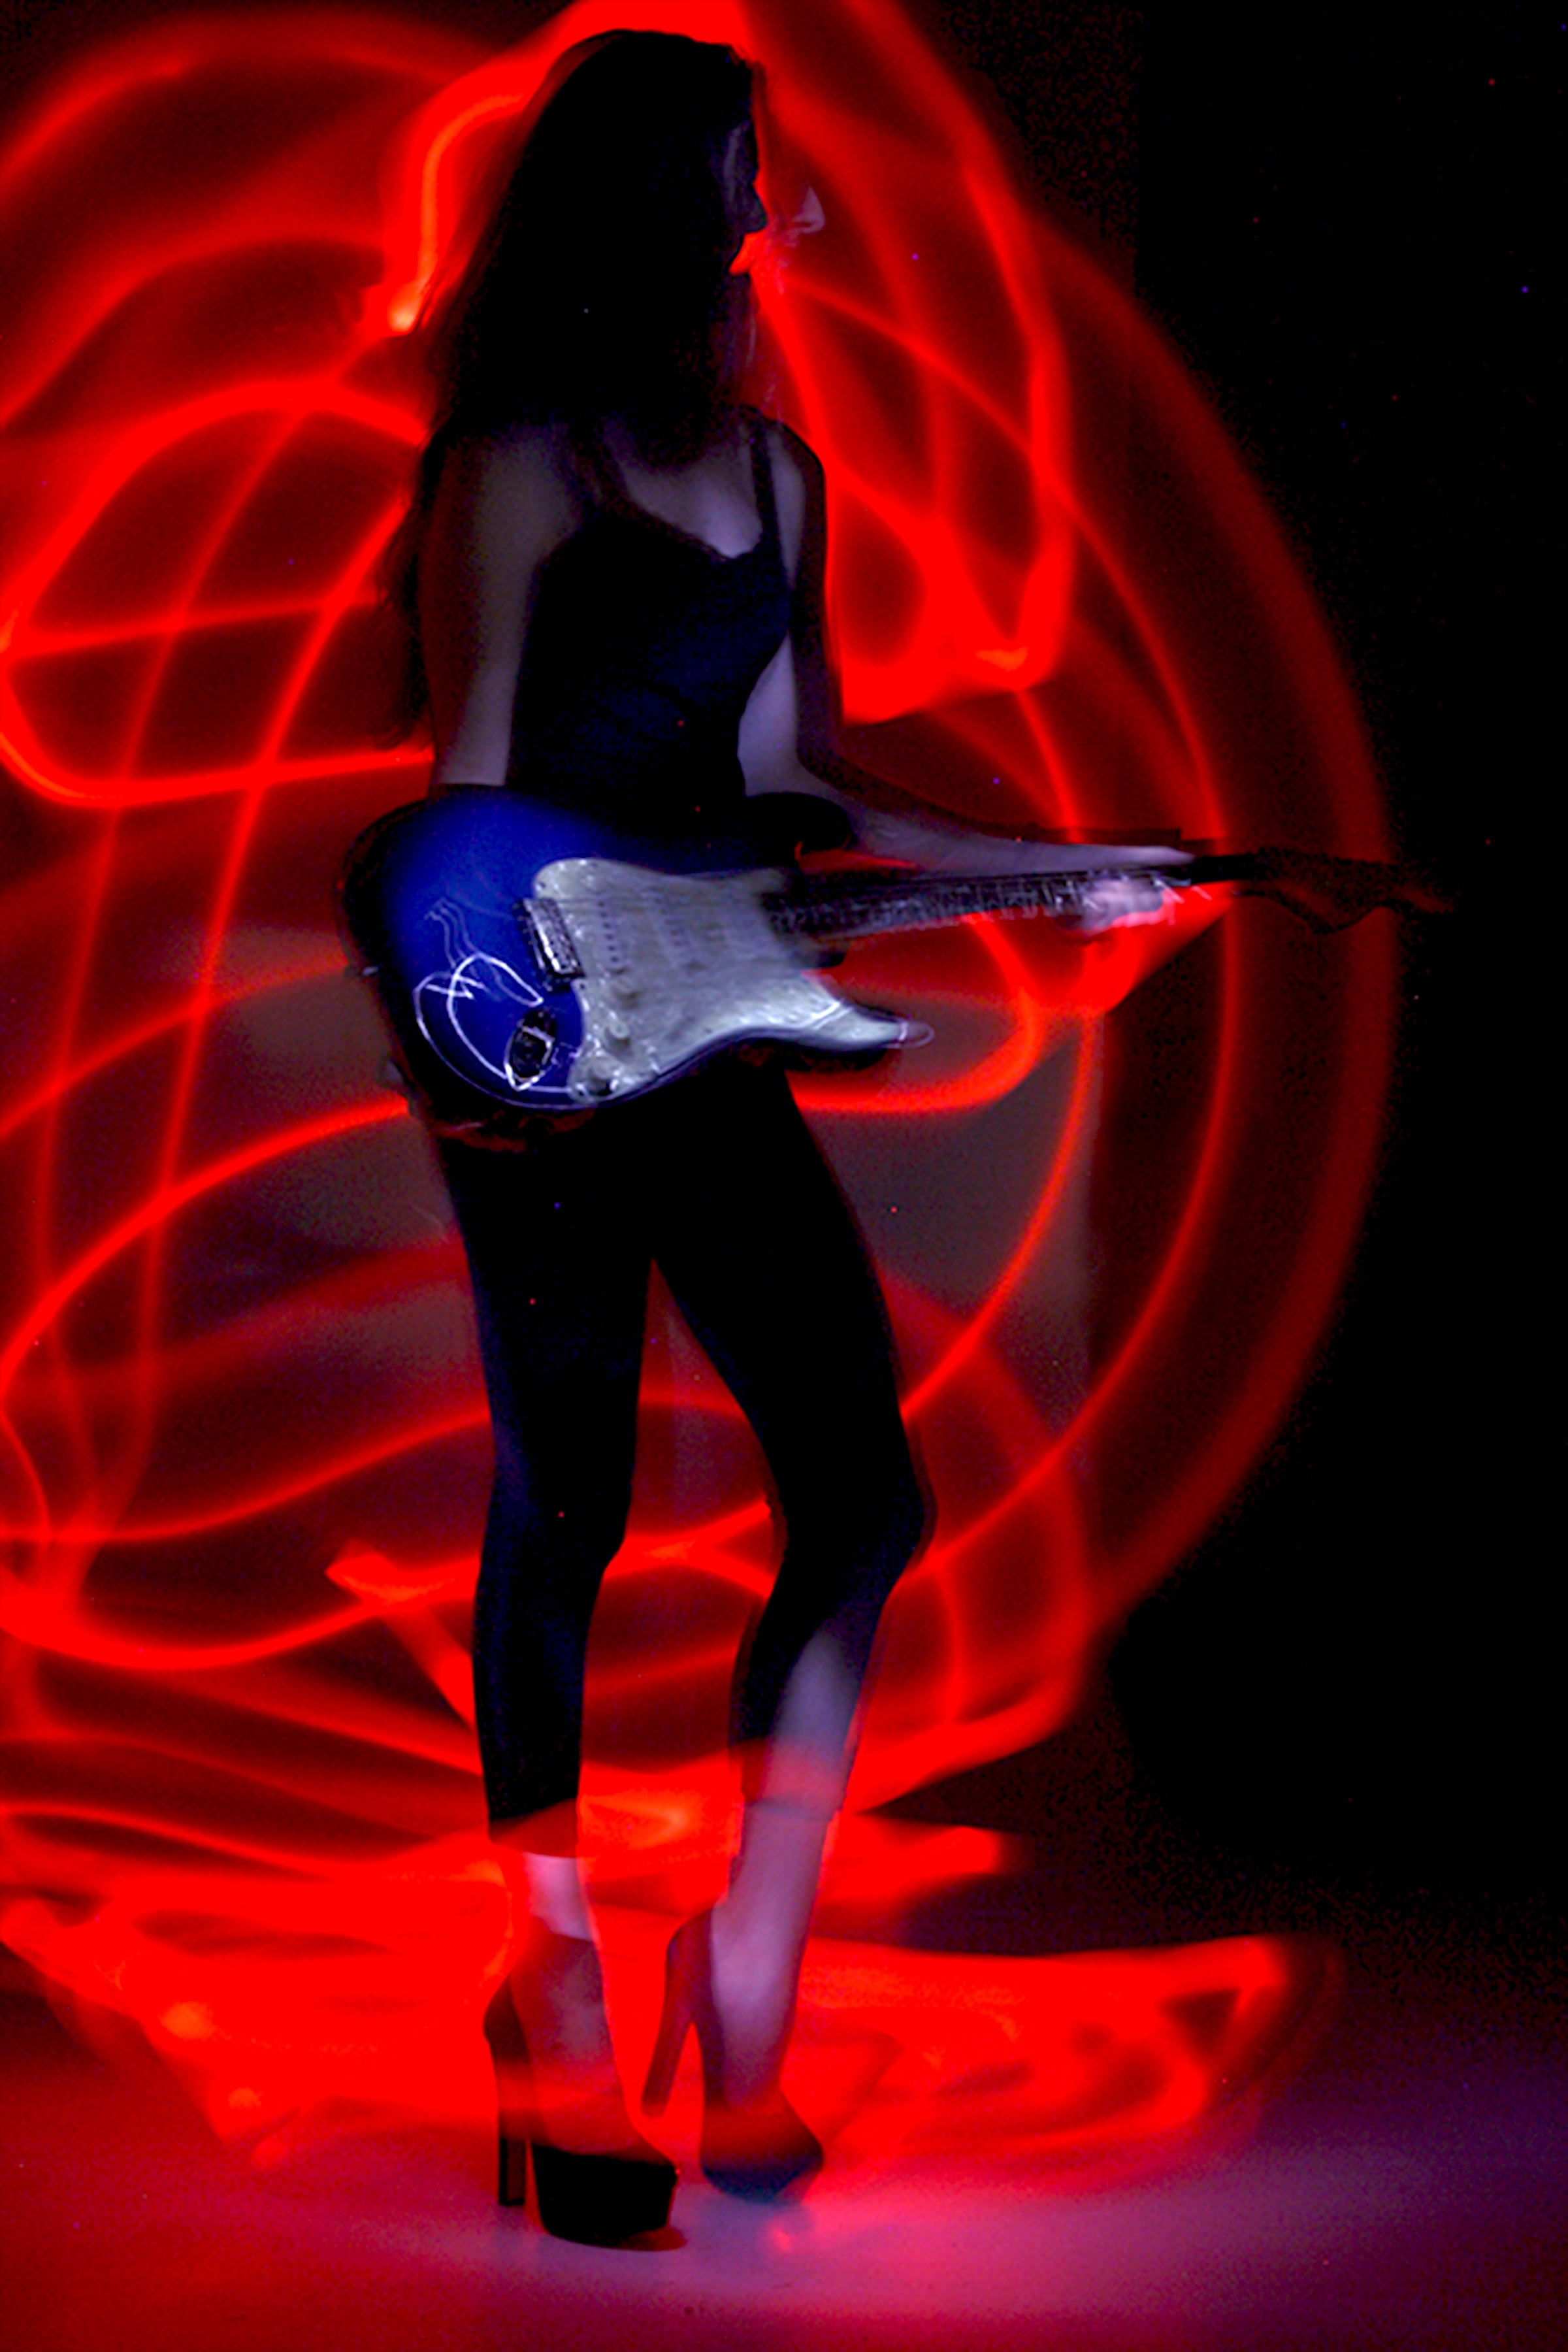
rock, woman, guitar, dance, red, flame, neon, sexy, red light, performing arts, computer wallpaper